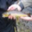
Label: trout